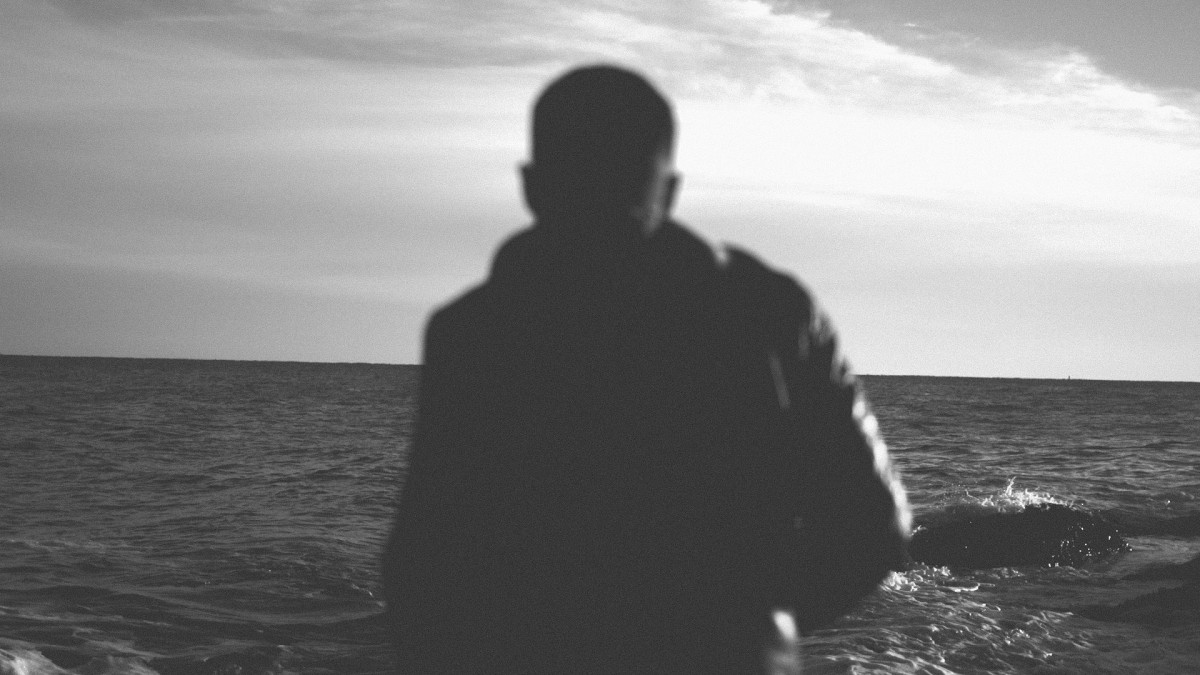
Tags: ocean, horizon, silhouette, person, black and white, photograph, image, emotion